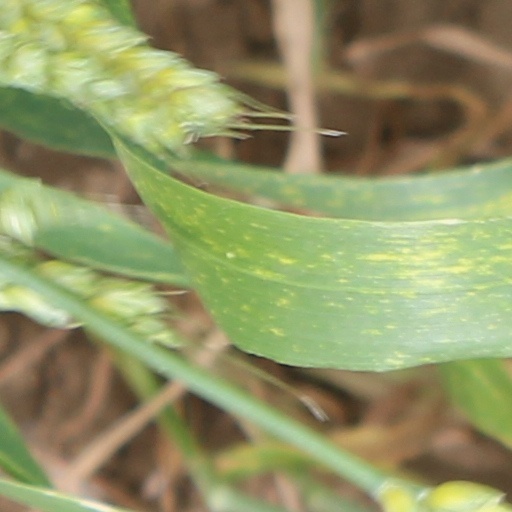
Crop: wheat